Bhoganandishwara Temple

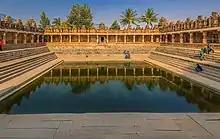
Kalyani (Pushkarni) - Bhoga Nandeeshwara Temple

The temple complex has two large shrines: the Bhoganandiswara and the Arunachaleswara temples. They have very similar architecture, but not exactly the same. The "Arunachaleswara" shrine to the south of the two is newer and has a slightly more complex artwork. Both share a large courtyard and open sabha-mandapa. Each has a navaranga, an antarala, a sukanasi, a garbhagriha and a Dravida-style vimana. The vestibule and hall are provided with perforated stone screens called "Jali". Each shrine has a "nandi mantapa" in front (hall with the sculptured image of Nandi the bull) facing the sanctum.